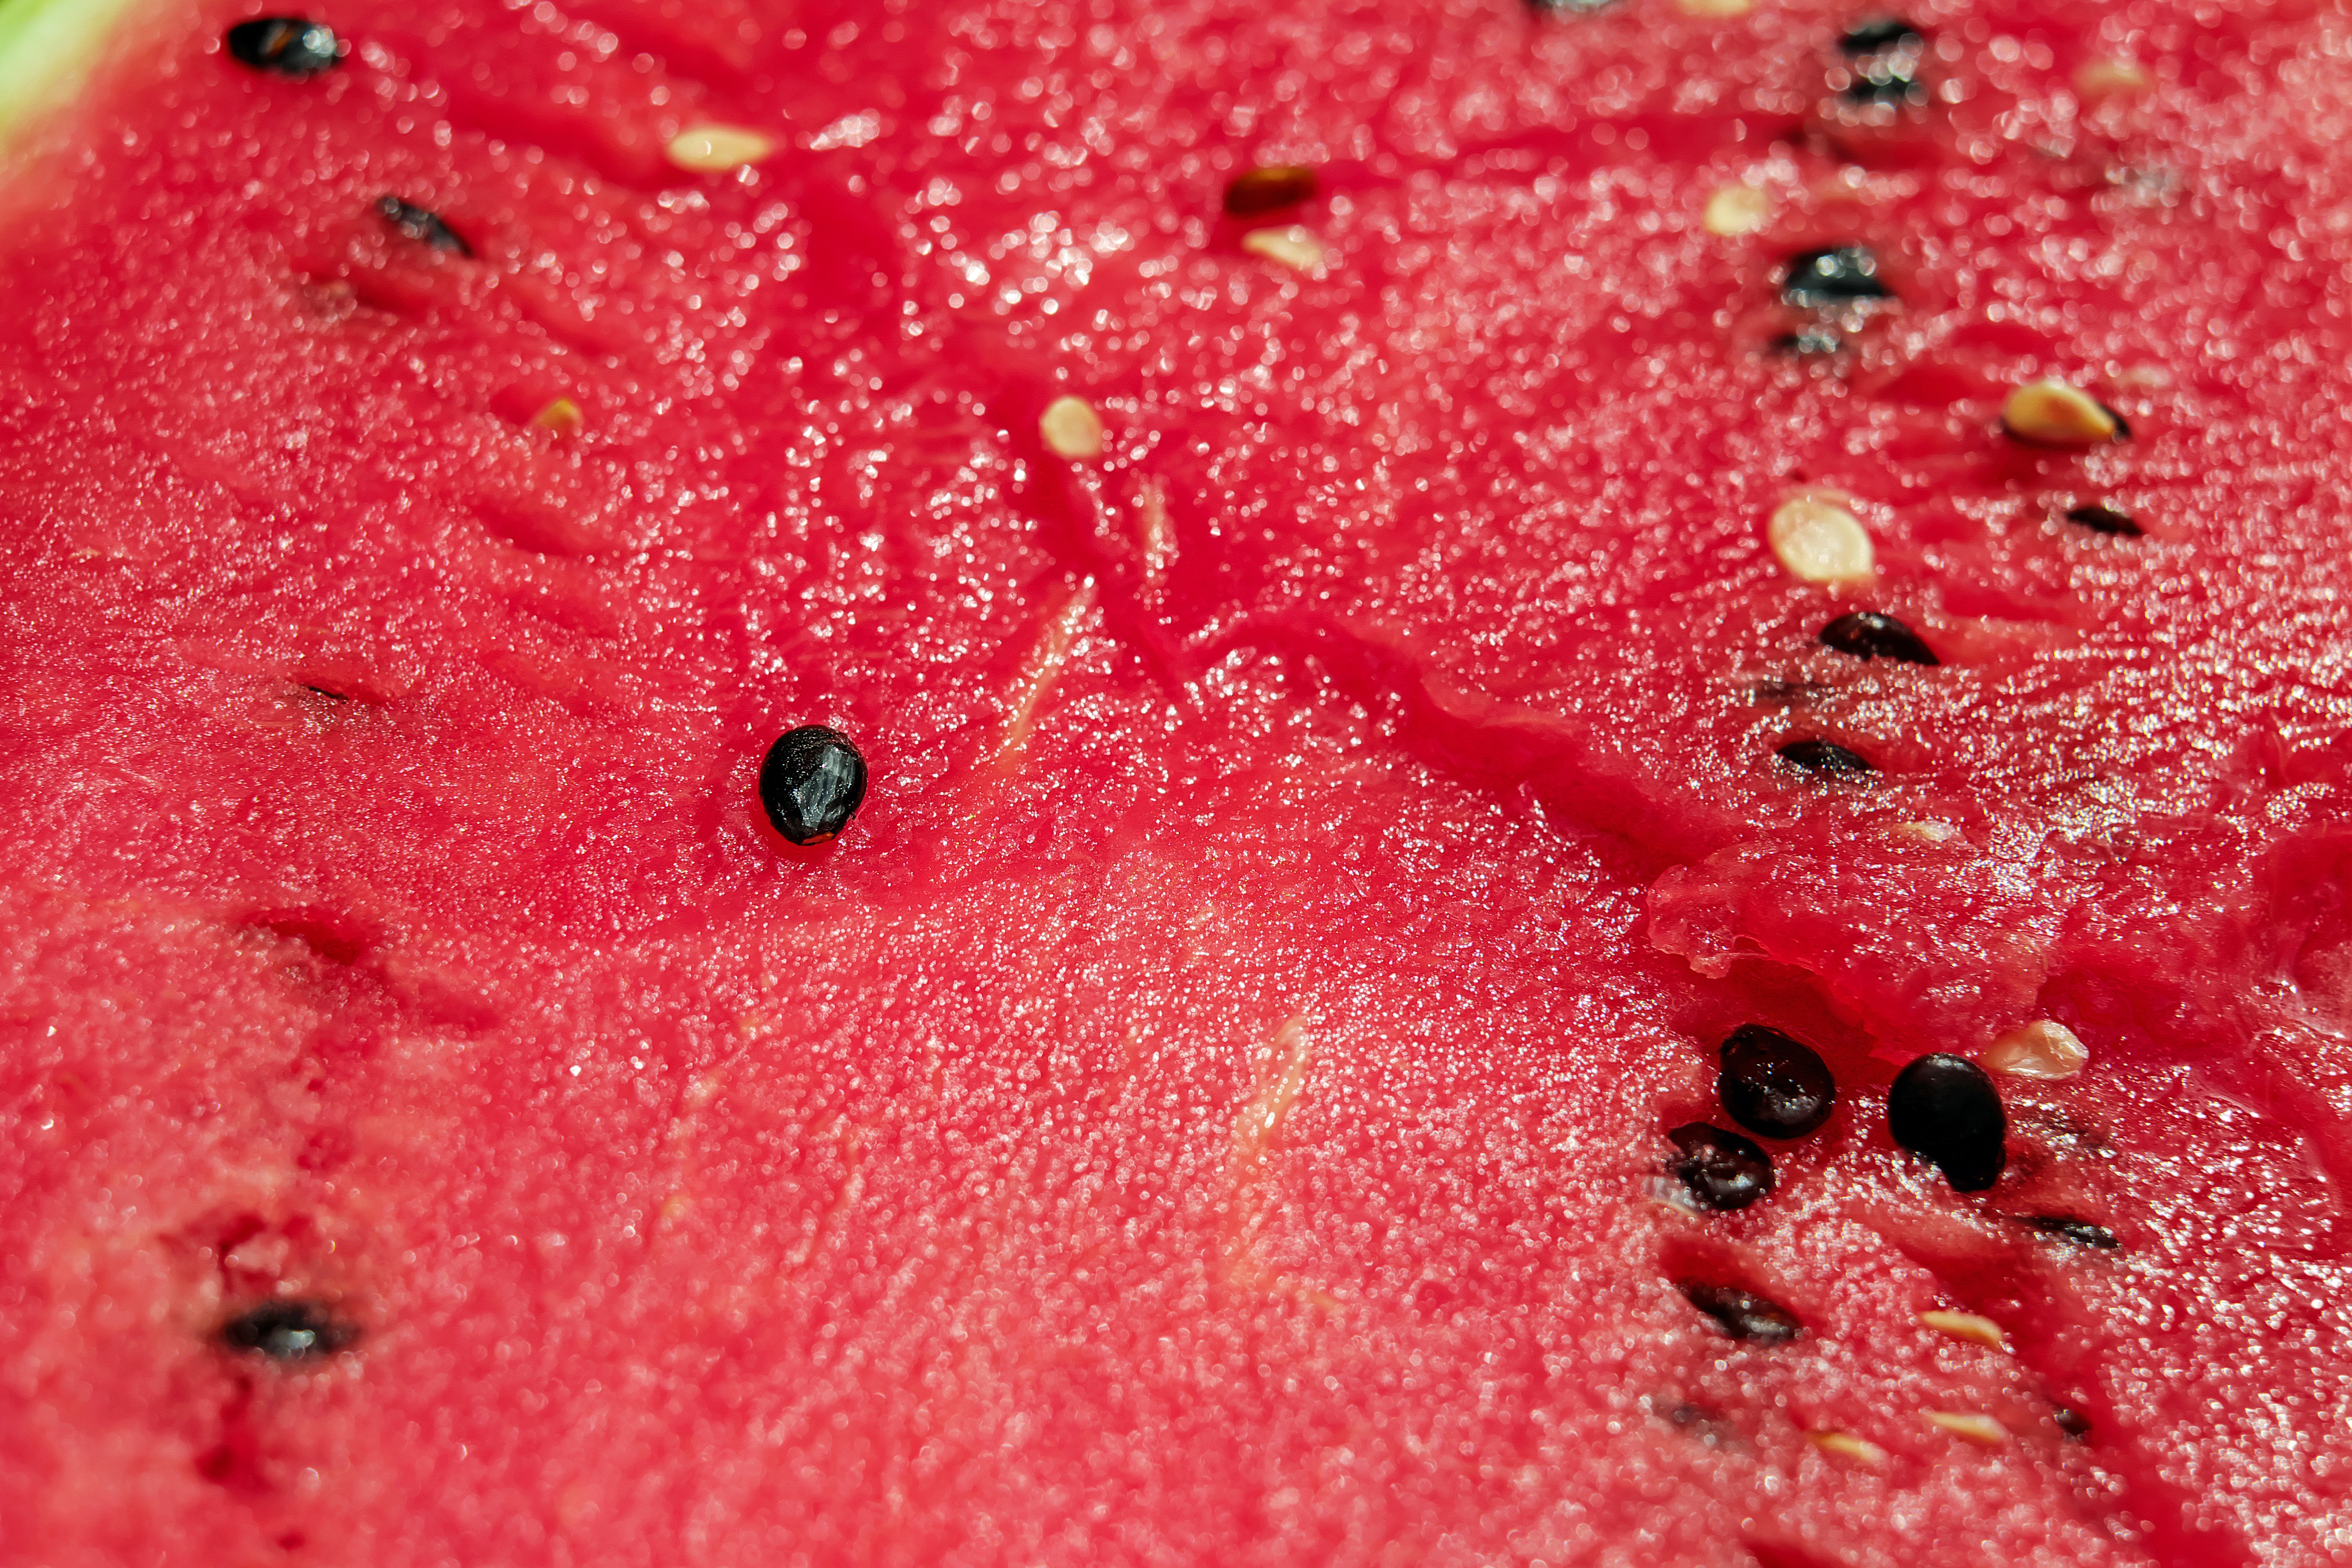
plant, fruit, flower, petal, food, red, produce, watermelon, close up, pulp, melon, nuclear, section, macro photography, flowering plant, land plant, citrullus, cucumber gourd and melon family